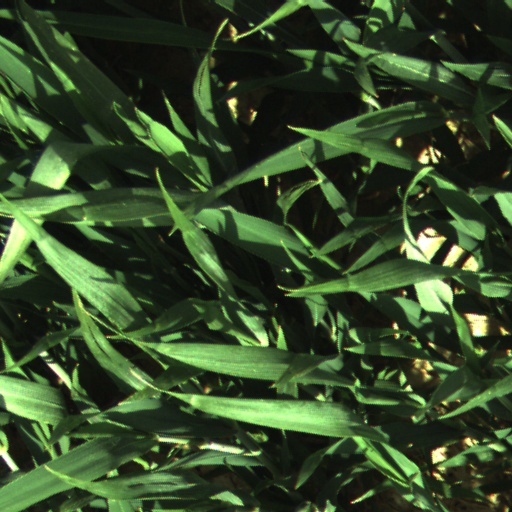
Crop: wheat